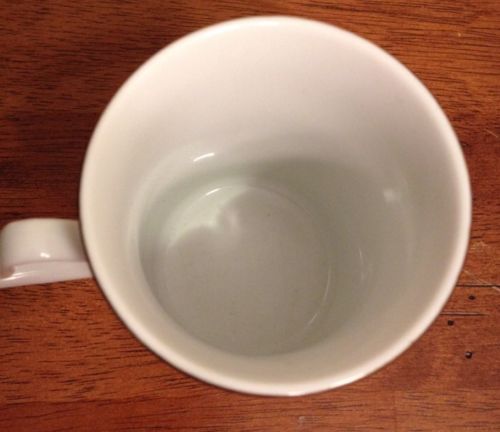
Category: mug